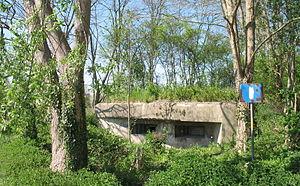
L'enceinte de Strasbourg est un ensemble de constructions militaires destiné à protéger la ville d'une attaque ennemie. Ces défenses sont attestées dès l'Antiquité, entre les Iᵉʳ et IVᵉ siècles de notre ère, avec l'édification des murailles du camp romain d'Argentoratum par les hommes de la VIIIᵉ Légion. Les remparts romains persistent bien après le départ des légionnaires lors des Invasions barbares du Vᵉ siècle. Entre la chute de l'Empire romain d'Occident et la fin du Haut Moyen Âge, une modeste population s'abrite derrière les murs et continue à les entretenir sous la houlette de son évêque, seule autorité temporelle restée pérenne. Après le renouveau carolingien, entre les XIᵉ et XVᵉ siècles, la ville de Strasbourg s'étend et absorbe ses faubourgs par l'édification de quatre murailles d'extension. Entre les XVᵉ et XIXᵉ siècles, la ville tout en connaissant un développement démographique marqué ne s'étend plus et reste corsetée à l'intérieur de ses murs.